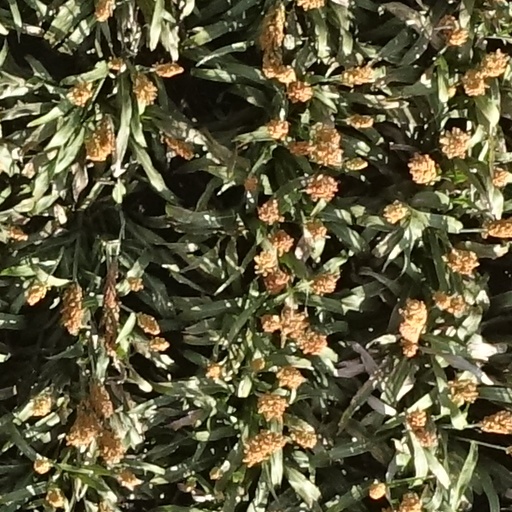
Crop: sorghum